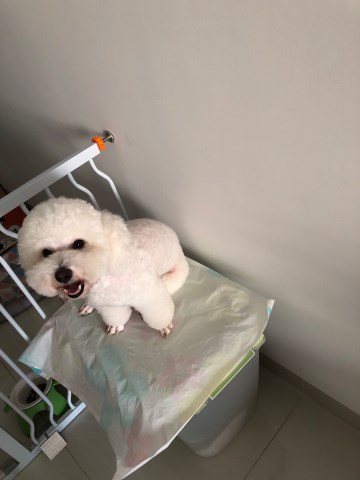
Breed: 3083-n000117-Bichon_Frise